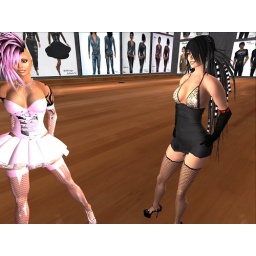
Sindy and Pia .. the sexy power shoppers!.....Pia Dufaux in pink laytex outfit--Sindy Zdychava in black mini dress